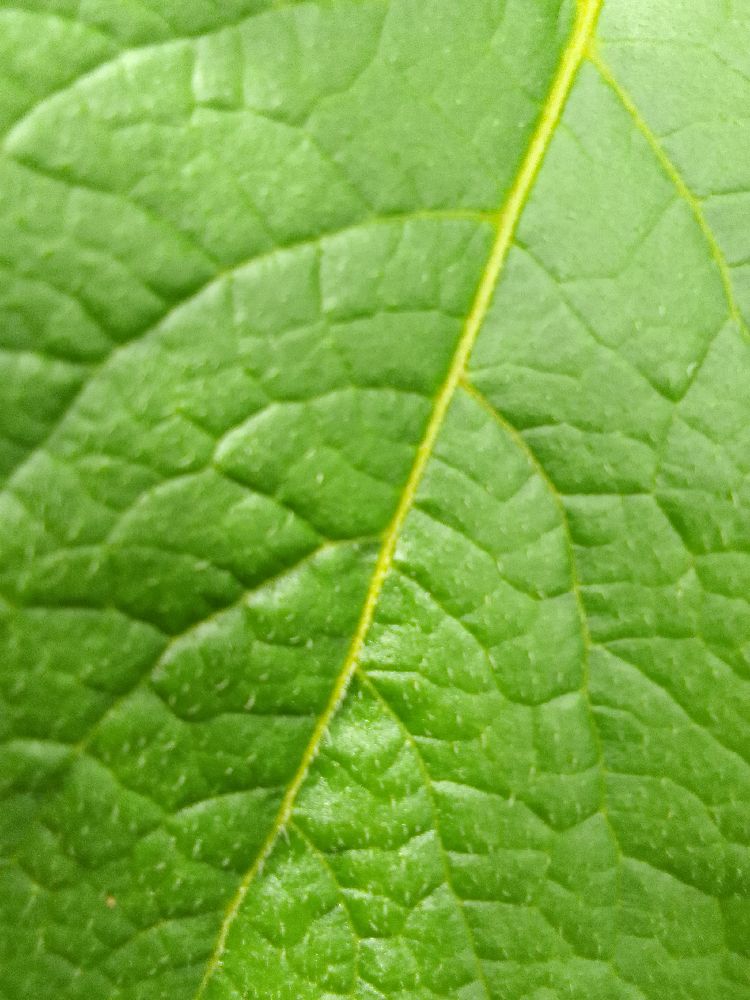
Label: Healthy